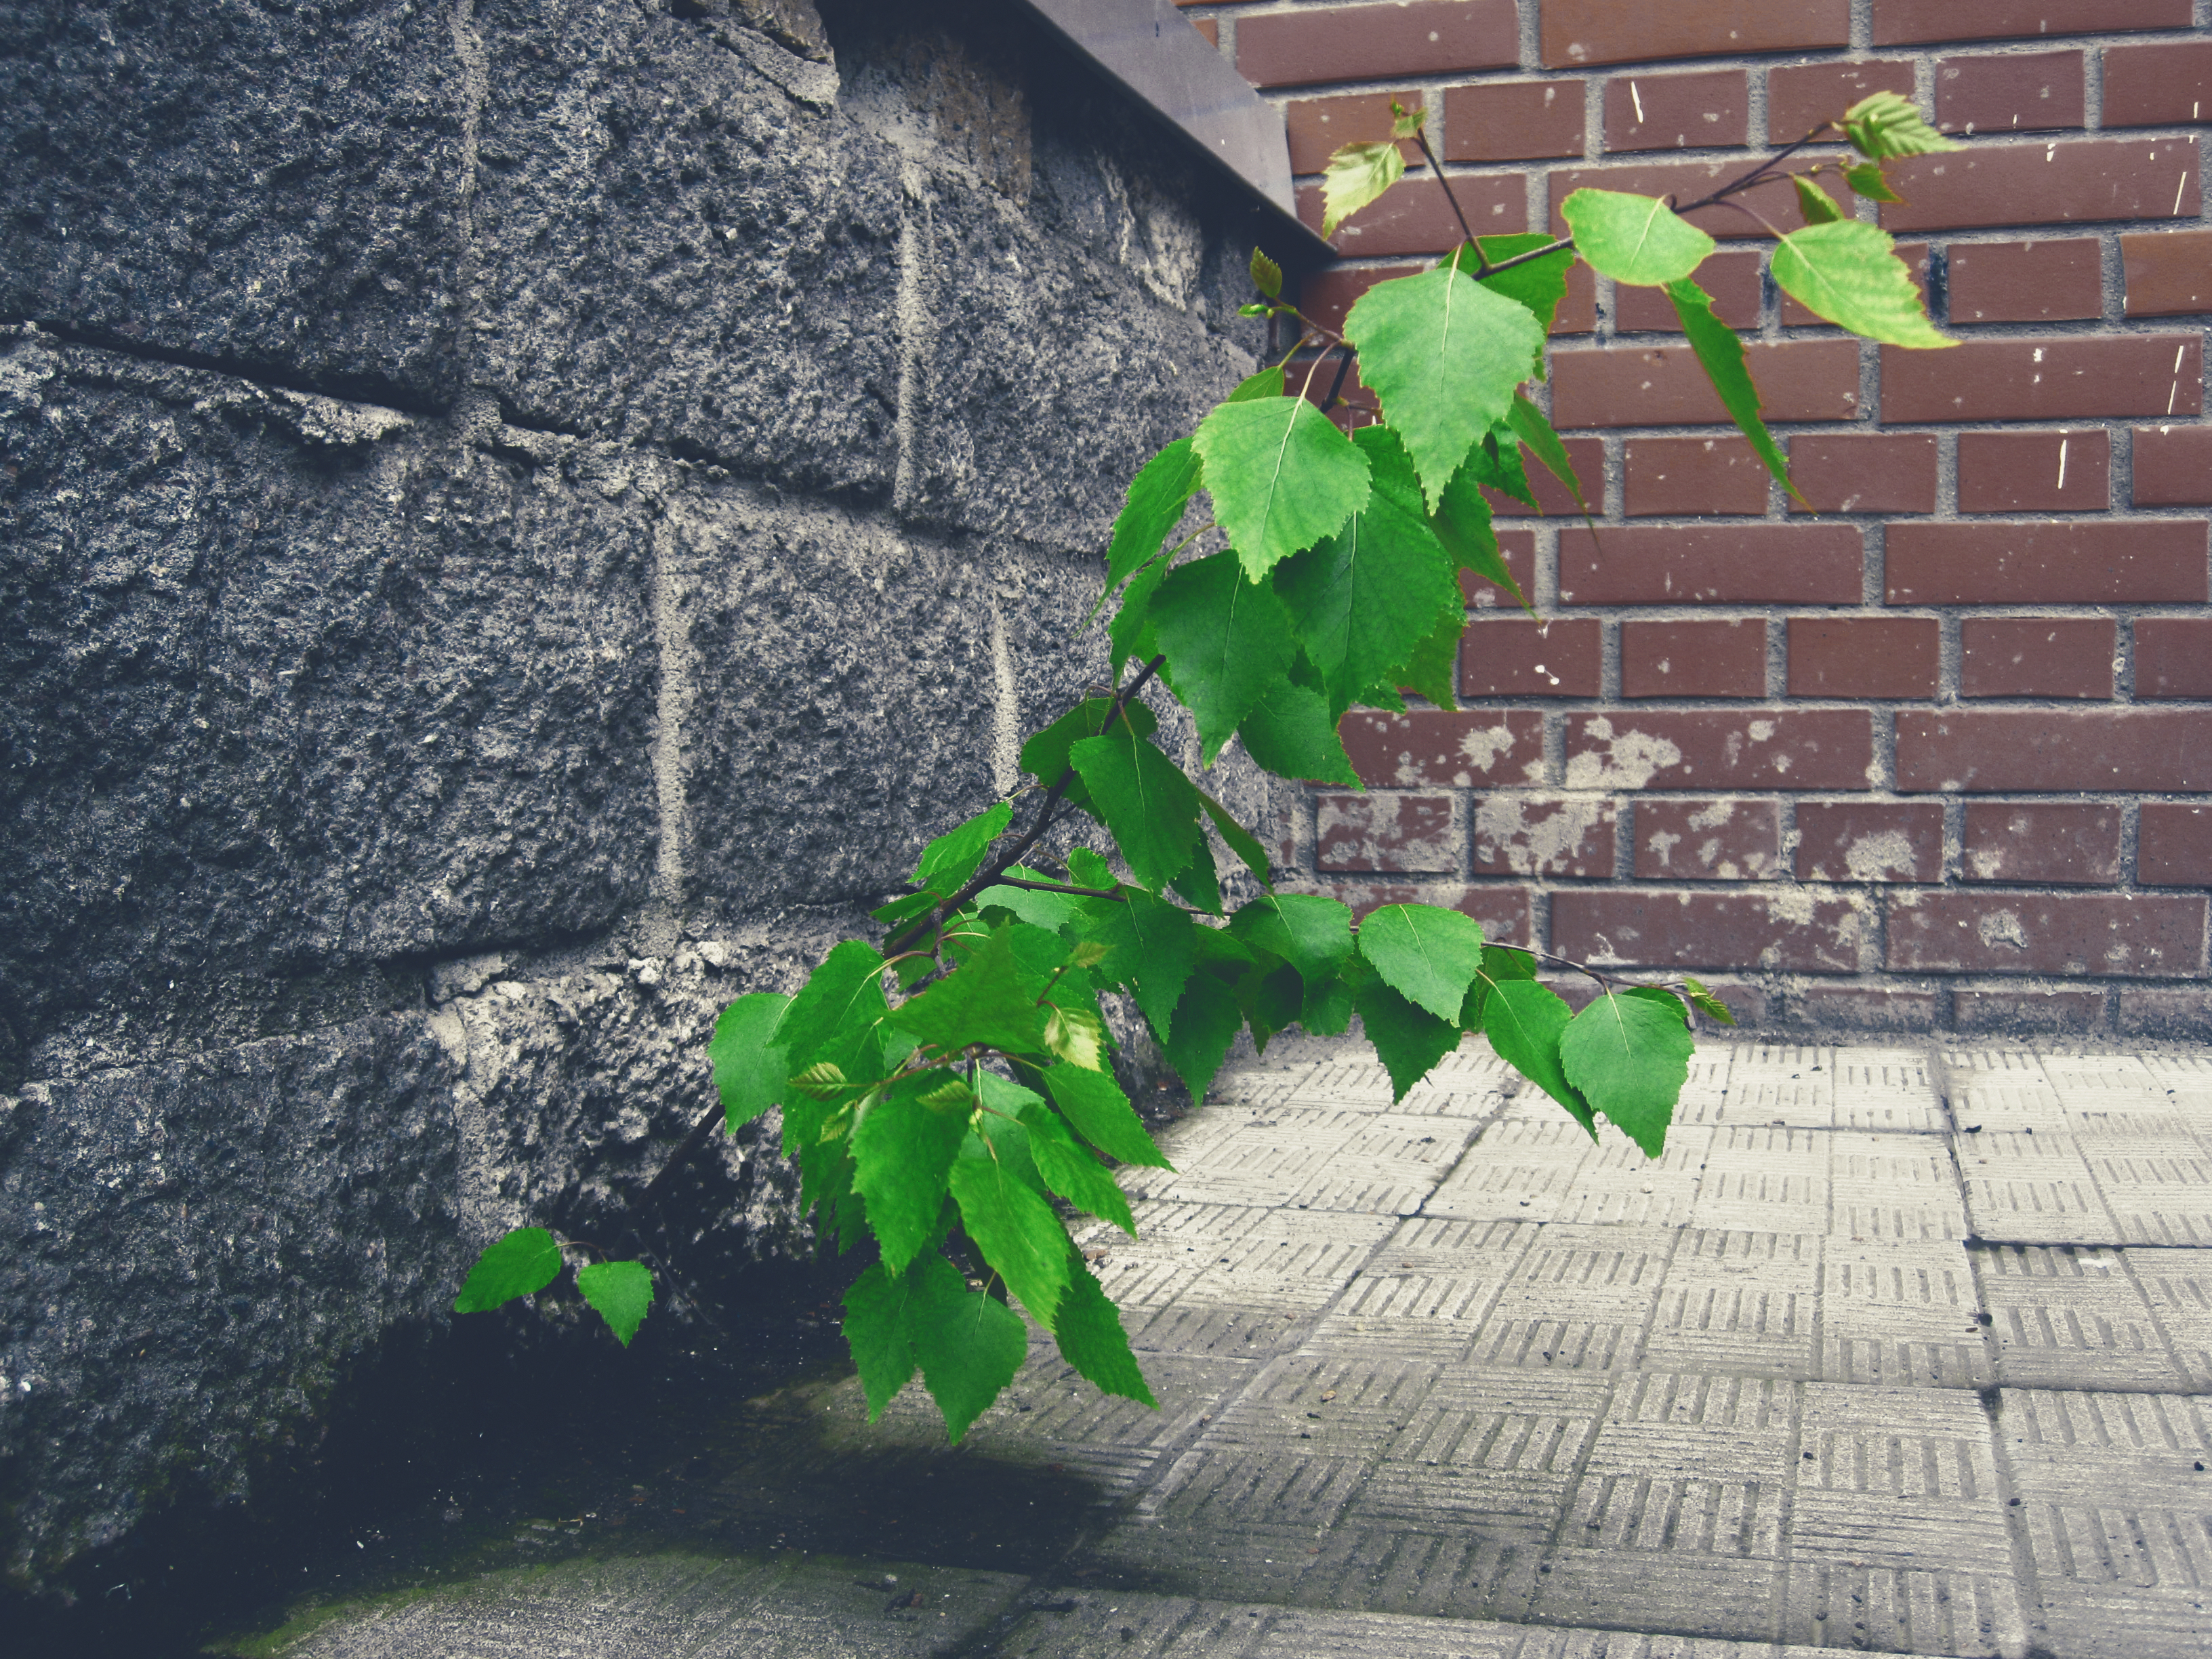
wood, tree, green, leaf, wall, brick, plant, ivy, flower, road surface, vine, brickwork, stone wall, plane, ivy family